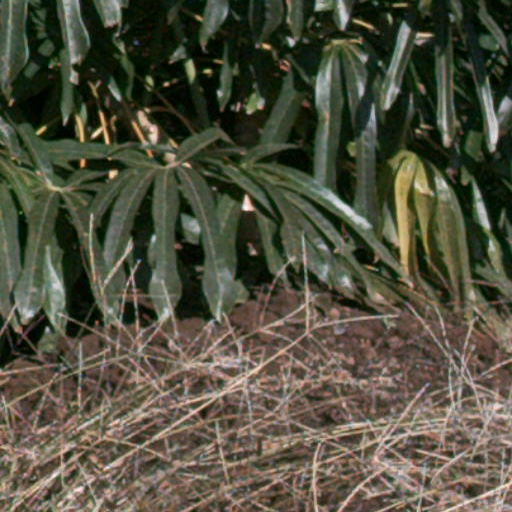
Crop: cassava